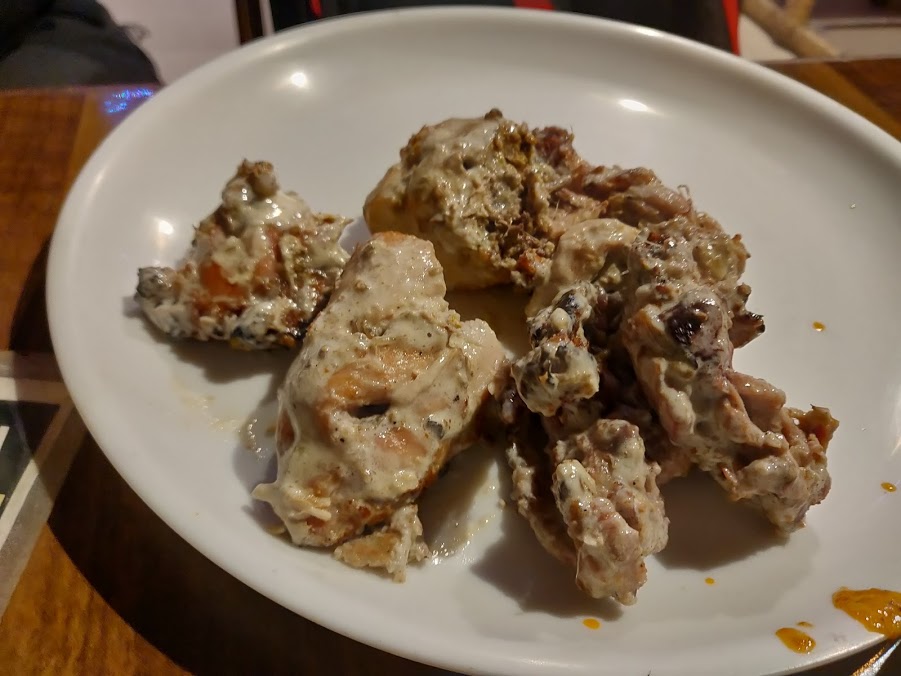
Dish: kaathi_rolls